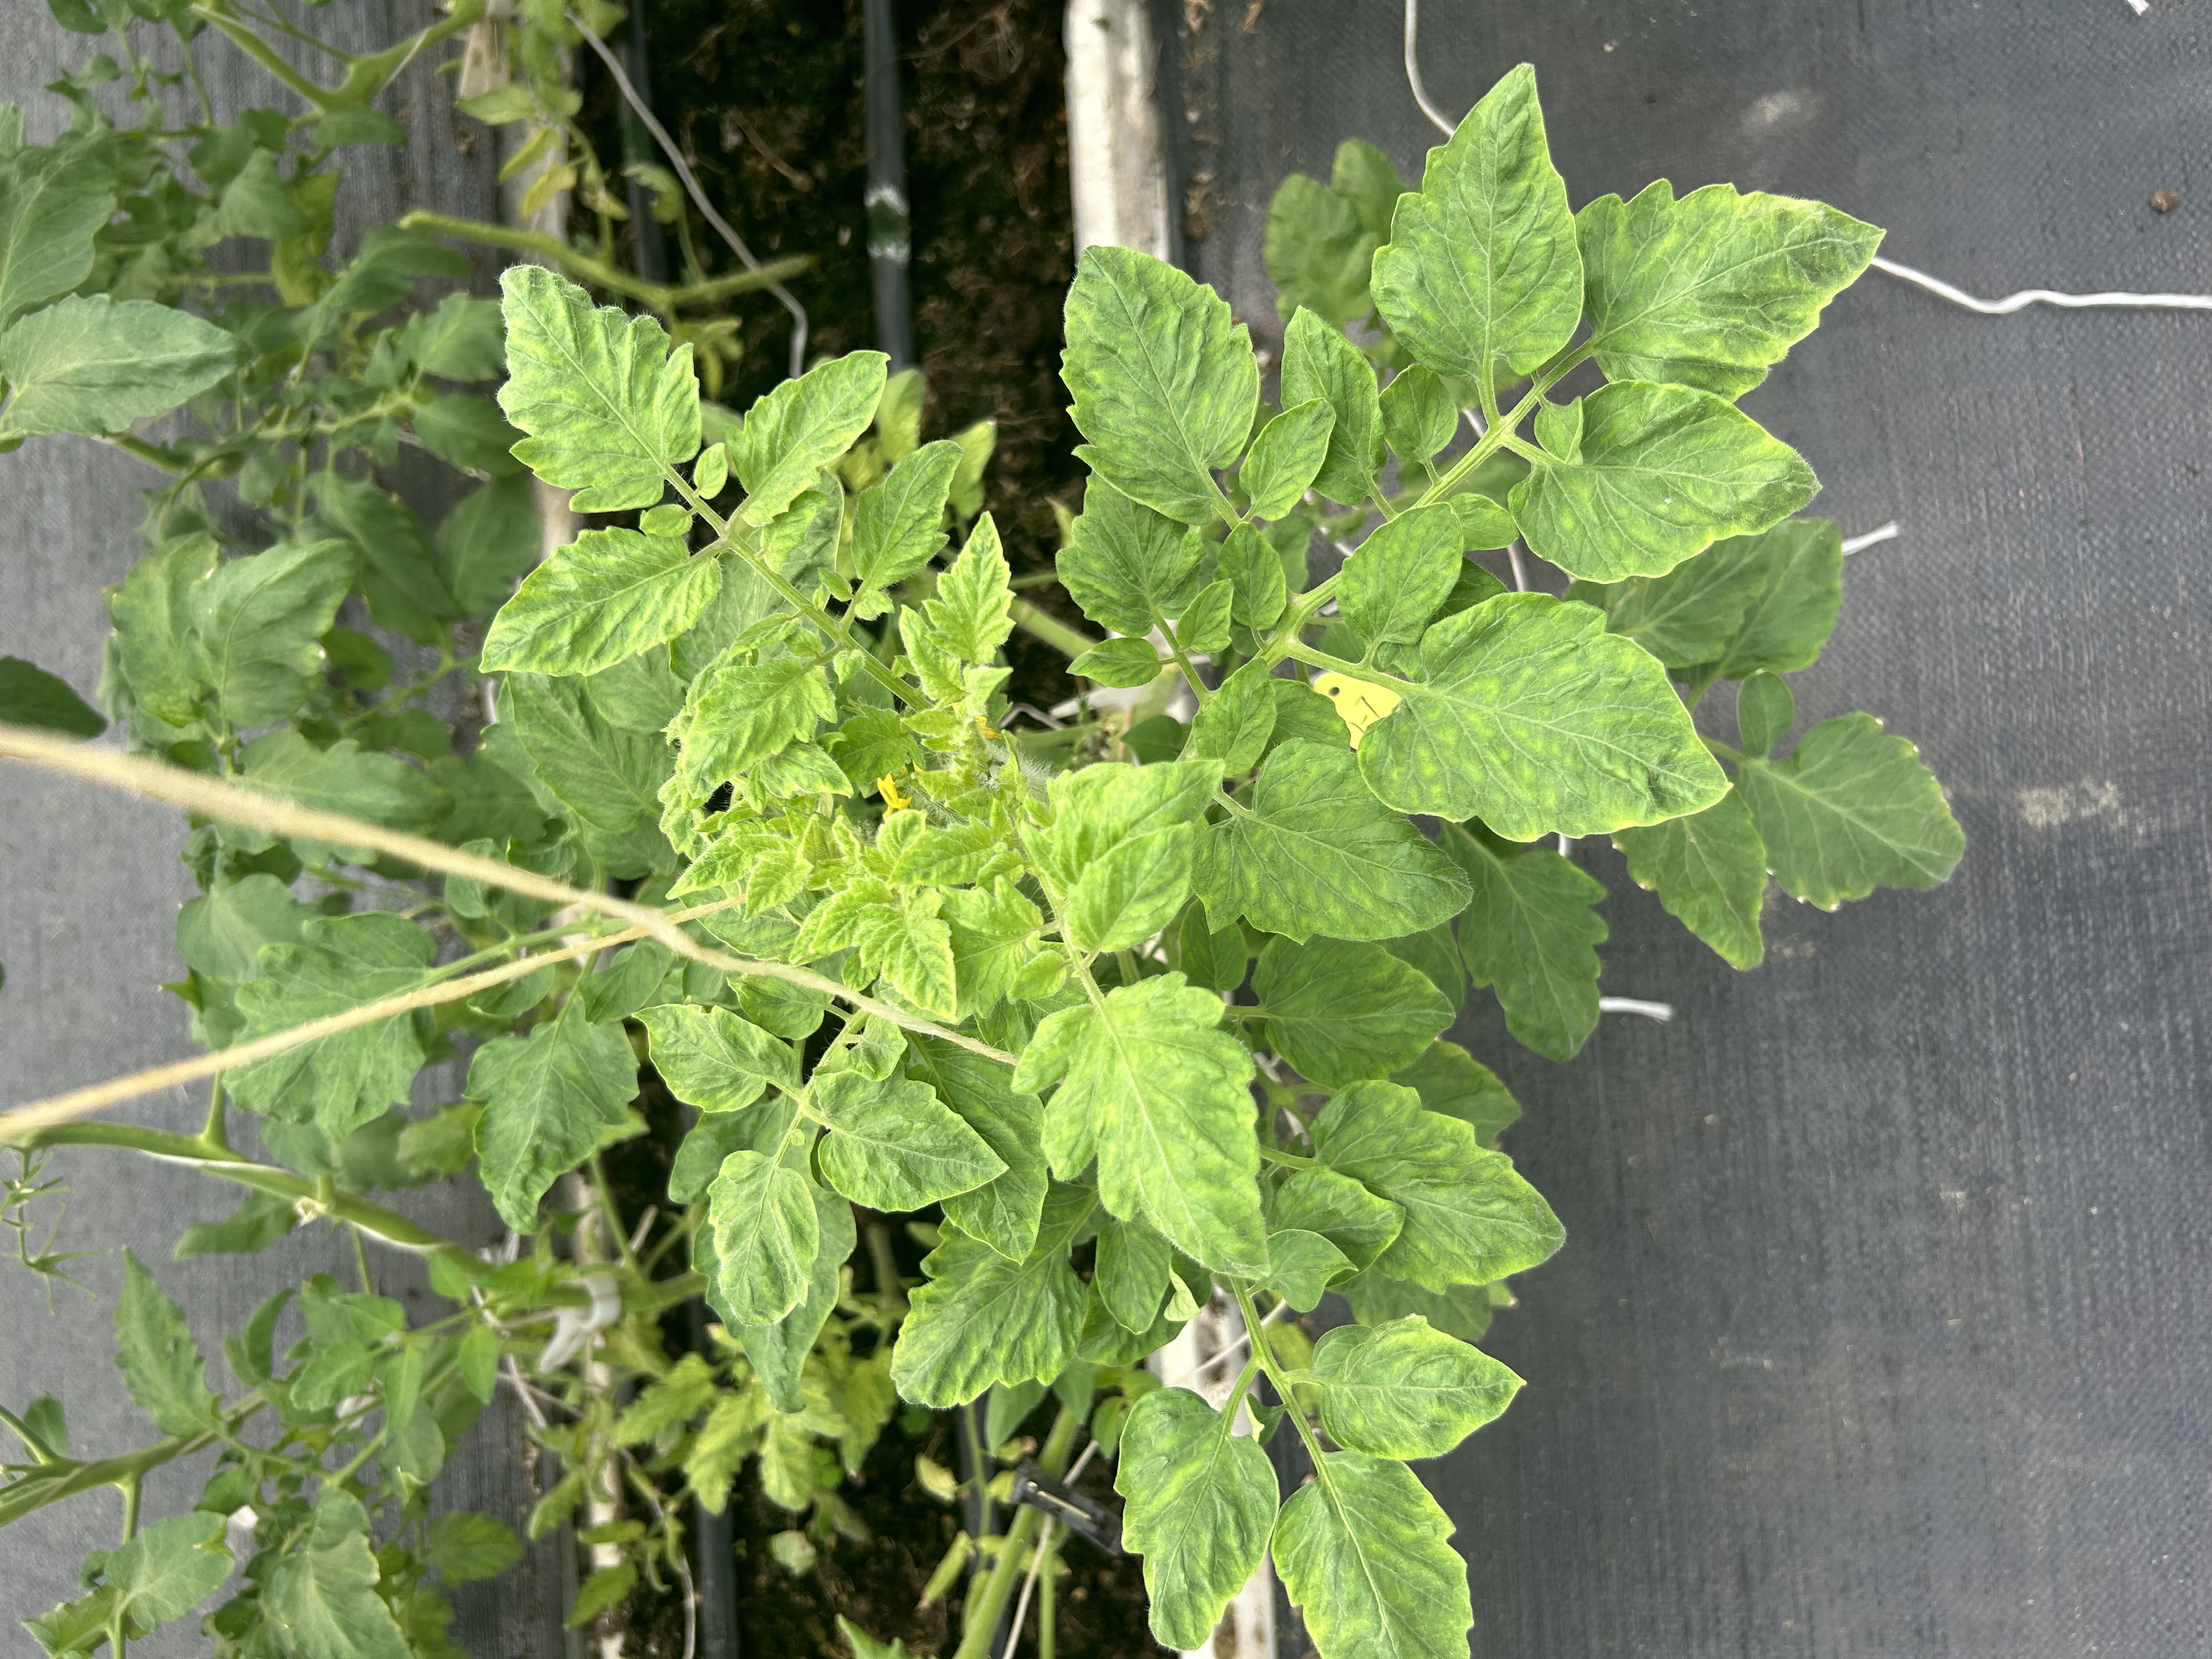
Disease: Viral